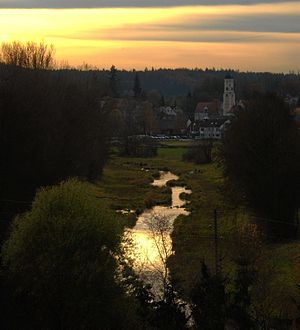
Gersthofen / Bydele
Batzenhofen ved floden Schmutter
Gersthofen er en by i Landkreis Augsburg i Regierungsbezirk Schwaben i den tyske delstat Bayern, som grænser op til byen Augsburg.